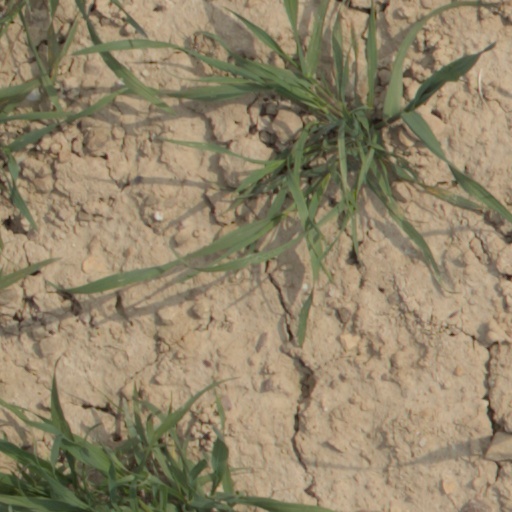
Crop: wheat